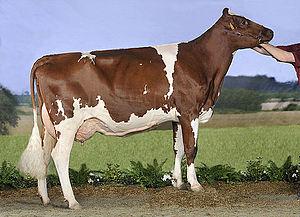
La Meuse-Rhin-Yssel ou MRY est une race bovine néerlando-allemande. En Allemagne, elle porte le nom de Deutsches Rotbunt.